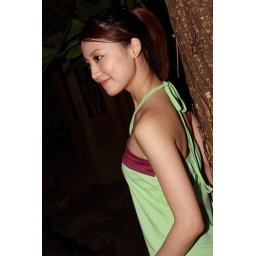
A girl beside the tree with smiling